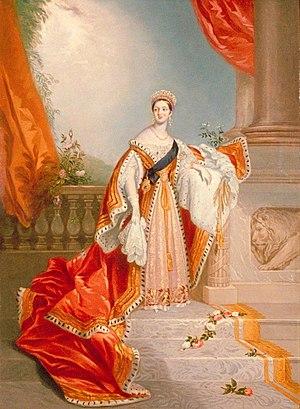
L’effigie Chalon est le nom donné aux séries de timbres-poste illustrées d'un portrait de la reine Victoria, créé à partir d'une peinture d'Alfred Edward Chalon.
Alfred Edward Chalon est un peintre portraitiste suisse installé à Londres où il est remarqué par la reine Victoria.